Confederate government of Kentucky

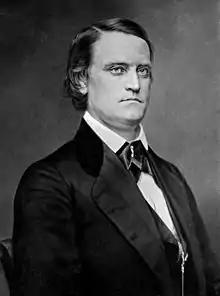

Kentucky's citizens were split regarding the issues central to the Civil War. The state had strong economic ties with Ohio River cities such as Pittsburgh and Cincinnati while at the same time sharing many cultural, social, and economic links with the South. Unionist traditions were strong throughout the Commonwealth's history, especially in the east. With economic ties to both the North and the South, Kentucky had little to gain and much to lose from a war between the states. Additionally, many slaveholders felt that the best protection for slavery was within the Union.